Answer in natural language. Consider the 3D positions of the objects in the scene and not just the 2D positions in the image. Is the centerpoint of  stainless steel kitchen sink (marked B) at a higher height than framed monochromatic wall decor painting (marked C)? Choose between the following options: yes or no
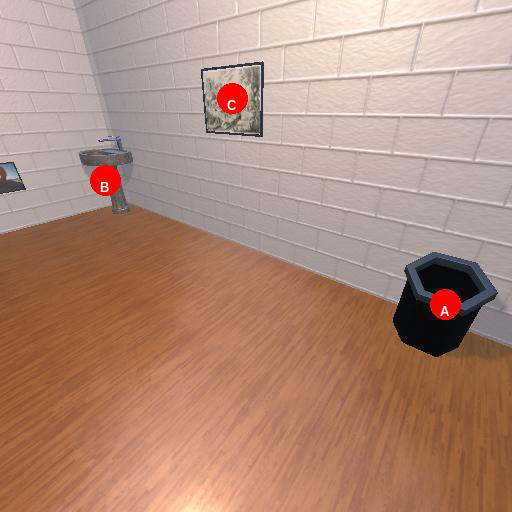
<answer>no</answer>